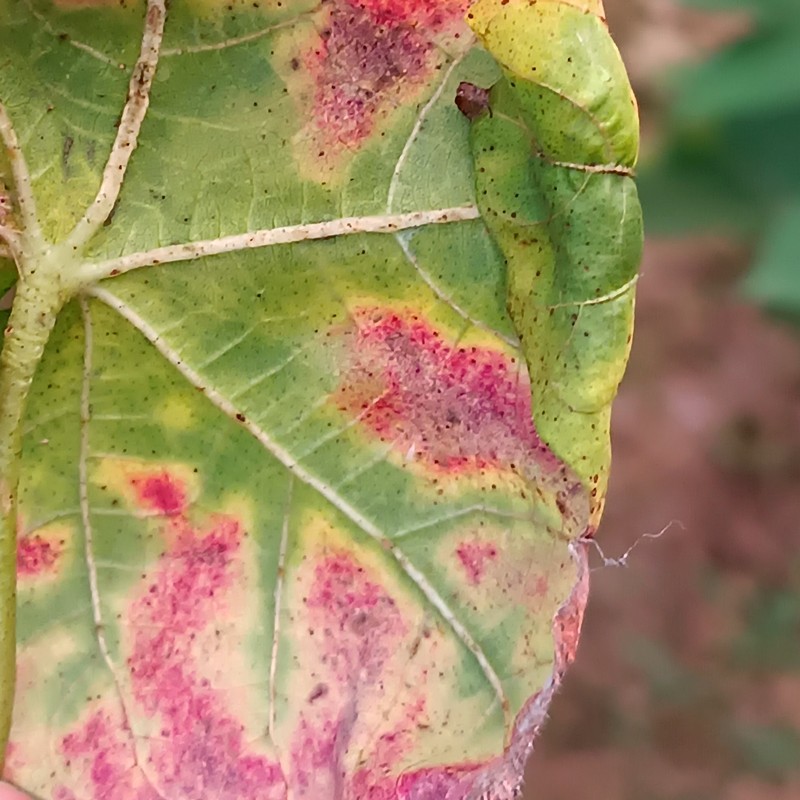
Label: Leaf Redding